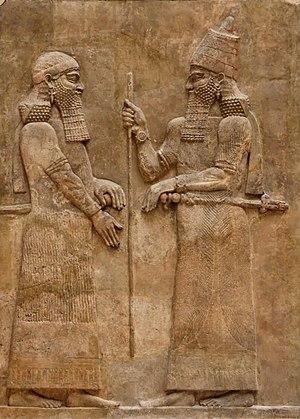
Le roi Sargon II et un haut dignitaire. Bas-relief du mur L du palais bâti par Sargon II à Dur Sharukin, en Assyrie (actuelle Khorsabad, Iraq), v. 713–716 av. J.-C. Fouilles de Paul-Émile Botta en 1843–1844.
Les dix tribus perdues, selon la Bible hébraïque, peuplaient le royaume d'Israël avant la destruction de celui-ci en -722, et ont depuis disparu.
Dur-Sharrukin, située près de l'actuel village de Khorsabad dans le Nord de l'Irak, à environ 15 km de Mossoul, est une des capitales de l'ancienne Assyrie. Inaugurée en 707 av. J.-C. par le roi Sargon II, la ville est délaissée, en partie inachevée, à sa mort en 705 au profit de la nouvelle capitale, Ninive.
Les Samaritains sont un peuple très peu nombreux se définissant comme descendant des anciens Israélites, et vivant en Israël et en Cisjordanie. On appelle parfois leur religion le samaritanisme.
Une tiare est une sorte de couronne. Ce mot fait référence à deux types de couronnes, et évoque surtout, aujourd'hui, la triple couronne, portée dans les cérémonies solennelles par les papes jusqu'à Paul VI.
Sargon II ou Sharroukin ou Sargón ou Šarru-kīn ou Sharru-ken, en syriaque : ܣ ܪ ܓ ܘ ܢ, fut roi de Babylone de 709 à 705 et roi d'Assyrie de 722 jusqu'en 705 av. J.-C., année de sa mort. Il est généralement considéré comme le frère et successeur de Salmanazar V, dont il fut le général. Toutefois, certains spécialistes avancent qu'il serait issu d'une branche collatérale de la famille royale car son avènement au trône est contesté. Il est le fondateur de la dynastie des Sargonides. Son nom, Sharru-kīn, signifie "le roi stable/fidèle", plutôt que "roi légitime" comme on a tendance à le dire.
L'Assyrie est une ancienne région du nord de la Mésopotamie, qui tire son nom de la ville d'Assur, du même nom que sa divinité tutélaire. À partir de cette région s'est formé, au IIᵉ millénaire av. J.-C., un royaume puissant qui devient plus tard un empire. Aux VIIIᵉ et VIIᵉ siècles av. J.-C., l'Assyrie contrôle des territoires s'étendant sur la totalité ou sur une partie de plusieurs pays actuels, comme l'Irak, la Syrie, le Liban, la Turquie et l'Iran.
La coiffure est l'art d'arranger les cheveux, éventuellement de modifier leur aspect extérieur.